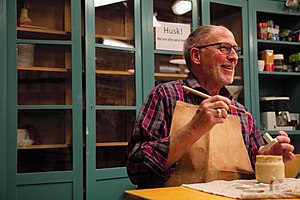
Husflid
Husflid dækker over mange forskellige håndværk: Trædrejning, strik, hækling, smedning, broderi, kurvefletning og meget mere. (Foto Laura Nielsen, Fora)
Husflid dækker over mange håndværksfag: trædrejning, broderi, strik, hækling osv.
Husflid kaldes den forædlings- og fremstillingsvirksomhed, der foregår som bibeskæftigelse i hjemmet, og hvorved der frembringes alle slags genstande, oprindeligt alene til hjemmets brug, men efterhånden også til salg. Husflid kan anses for industriens forgænger, men efterhånden, som industrien voksede, gik det ud over husfliden.